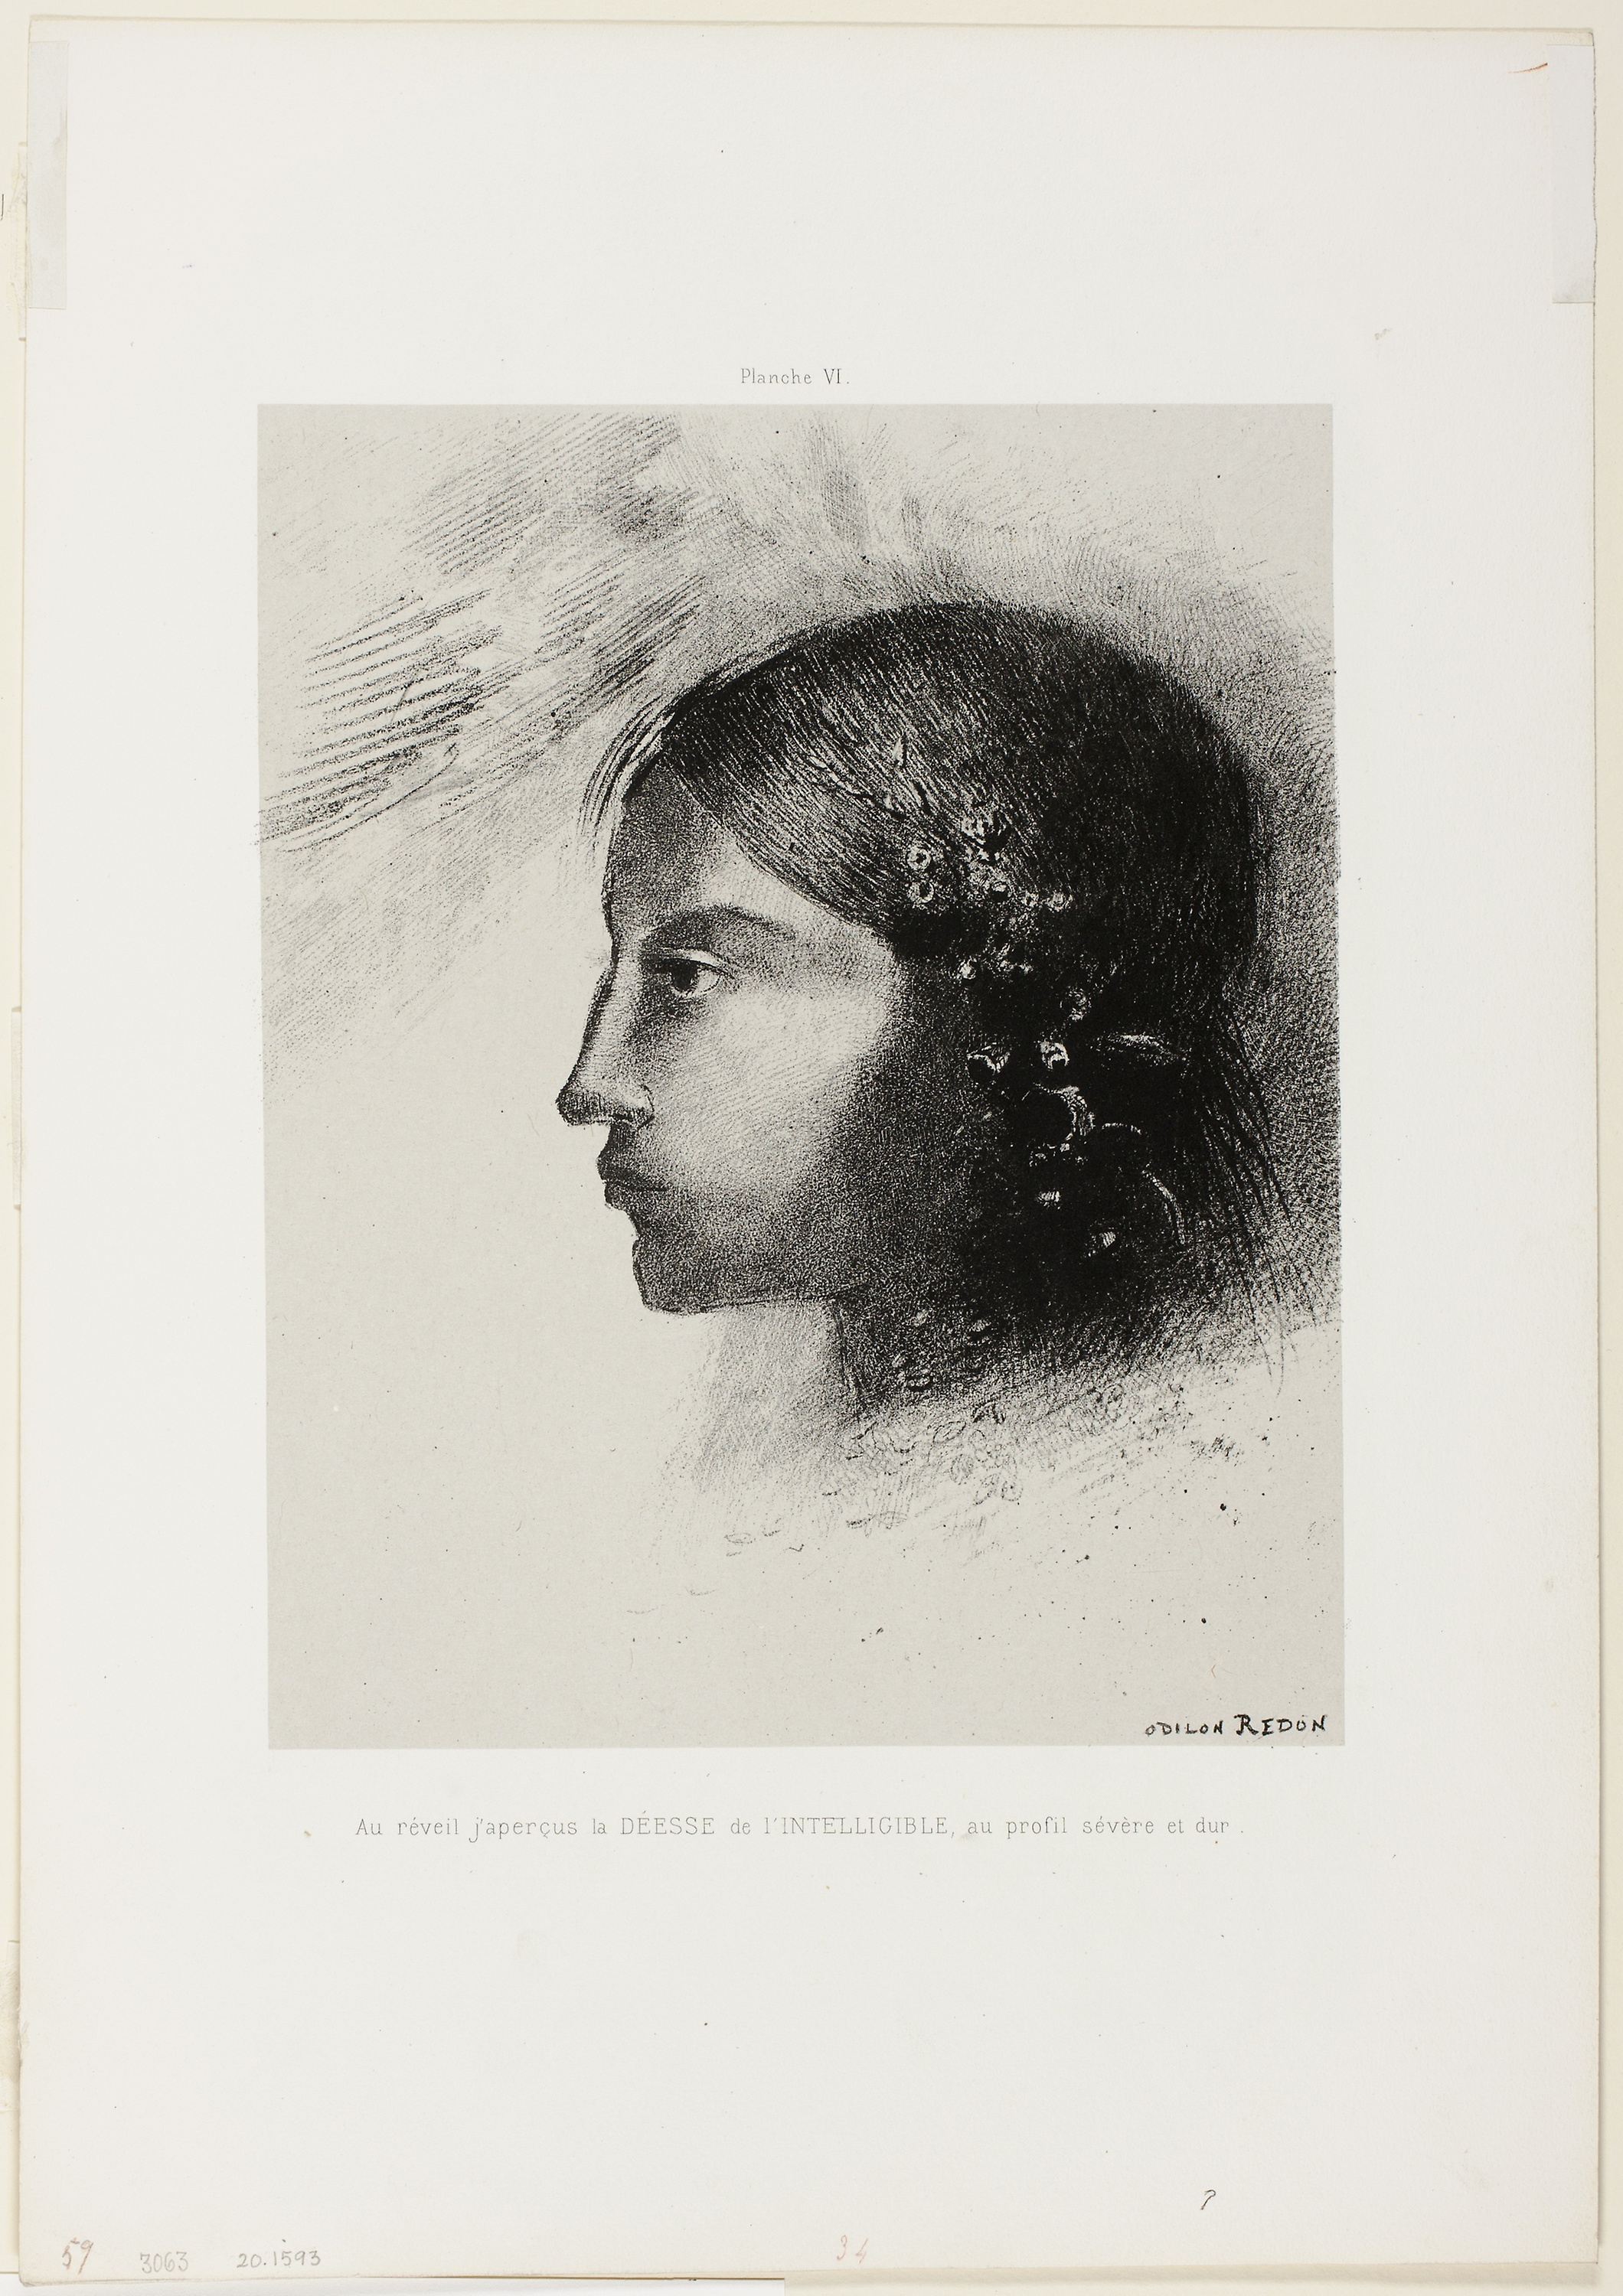
photograph, portrait, art, facial hair, picture frame, forehead, self portrait, visual arts, artwork, modern art, drawing, illustration, black and white, stock photography